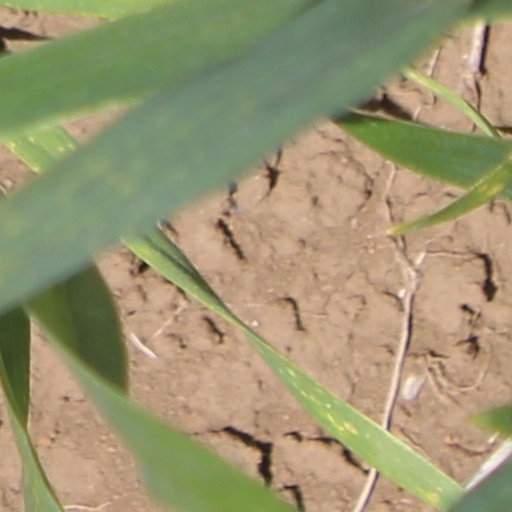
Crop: wheat